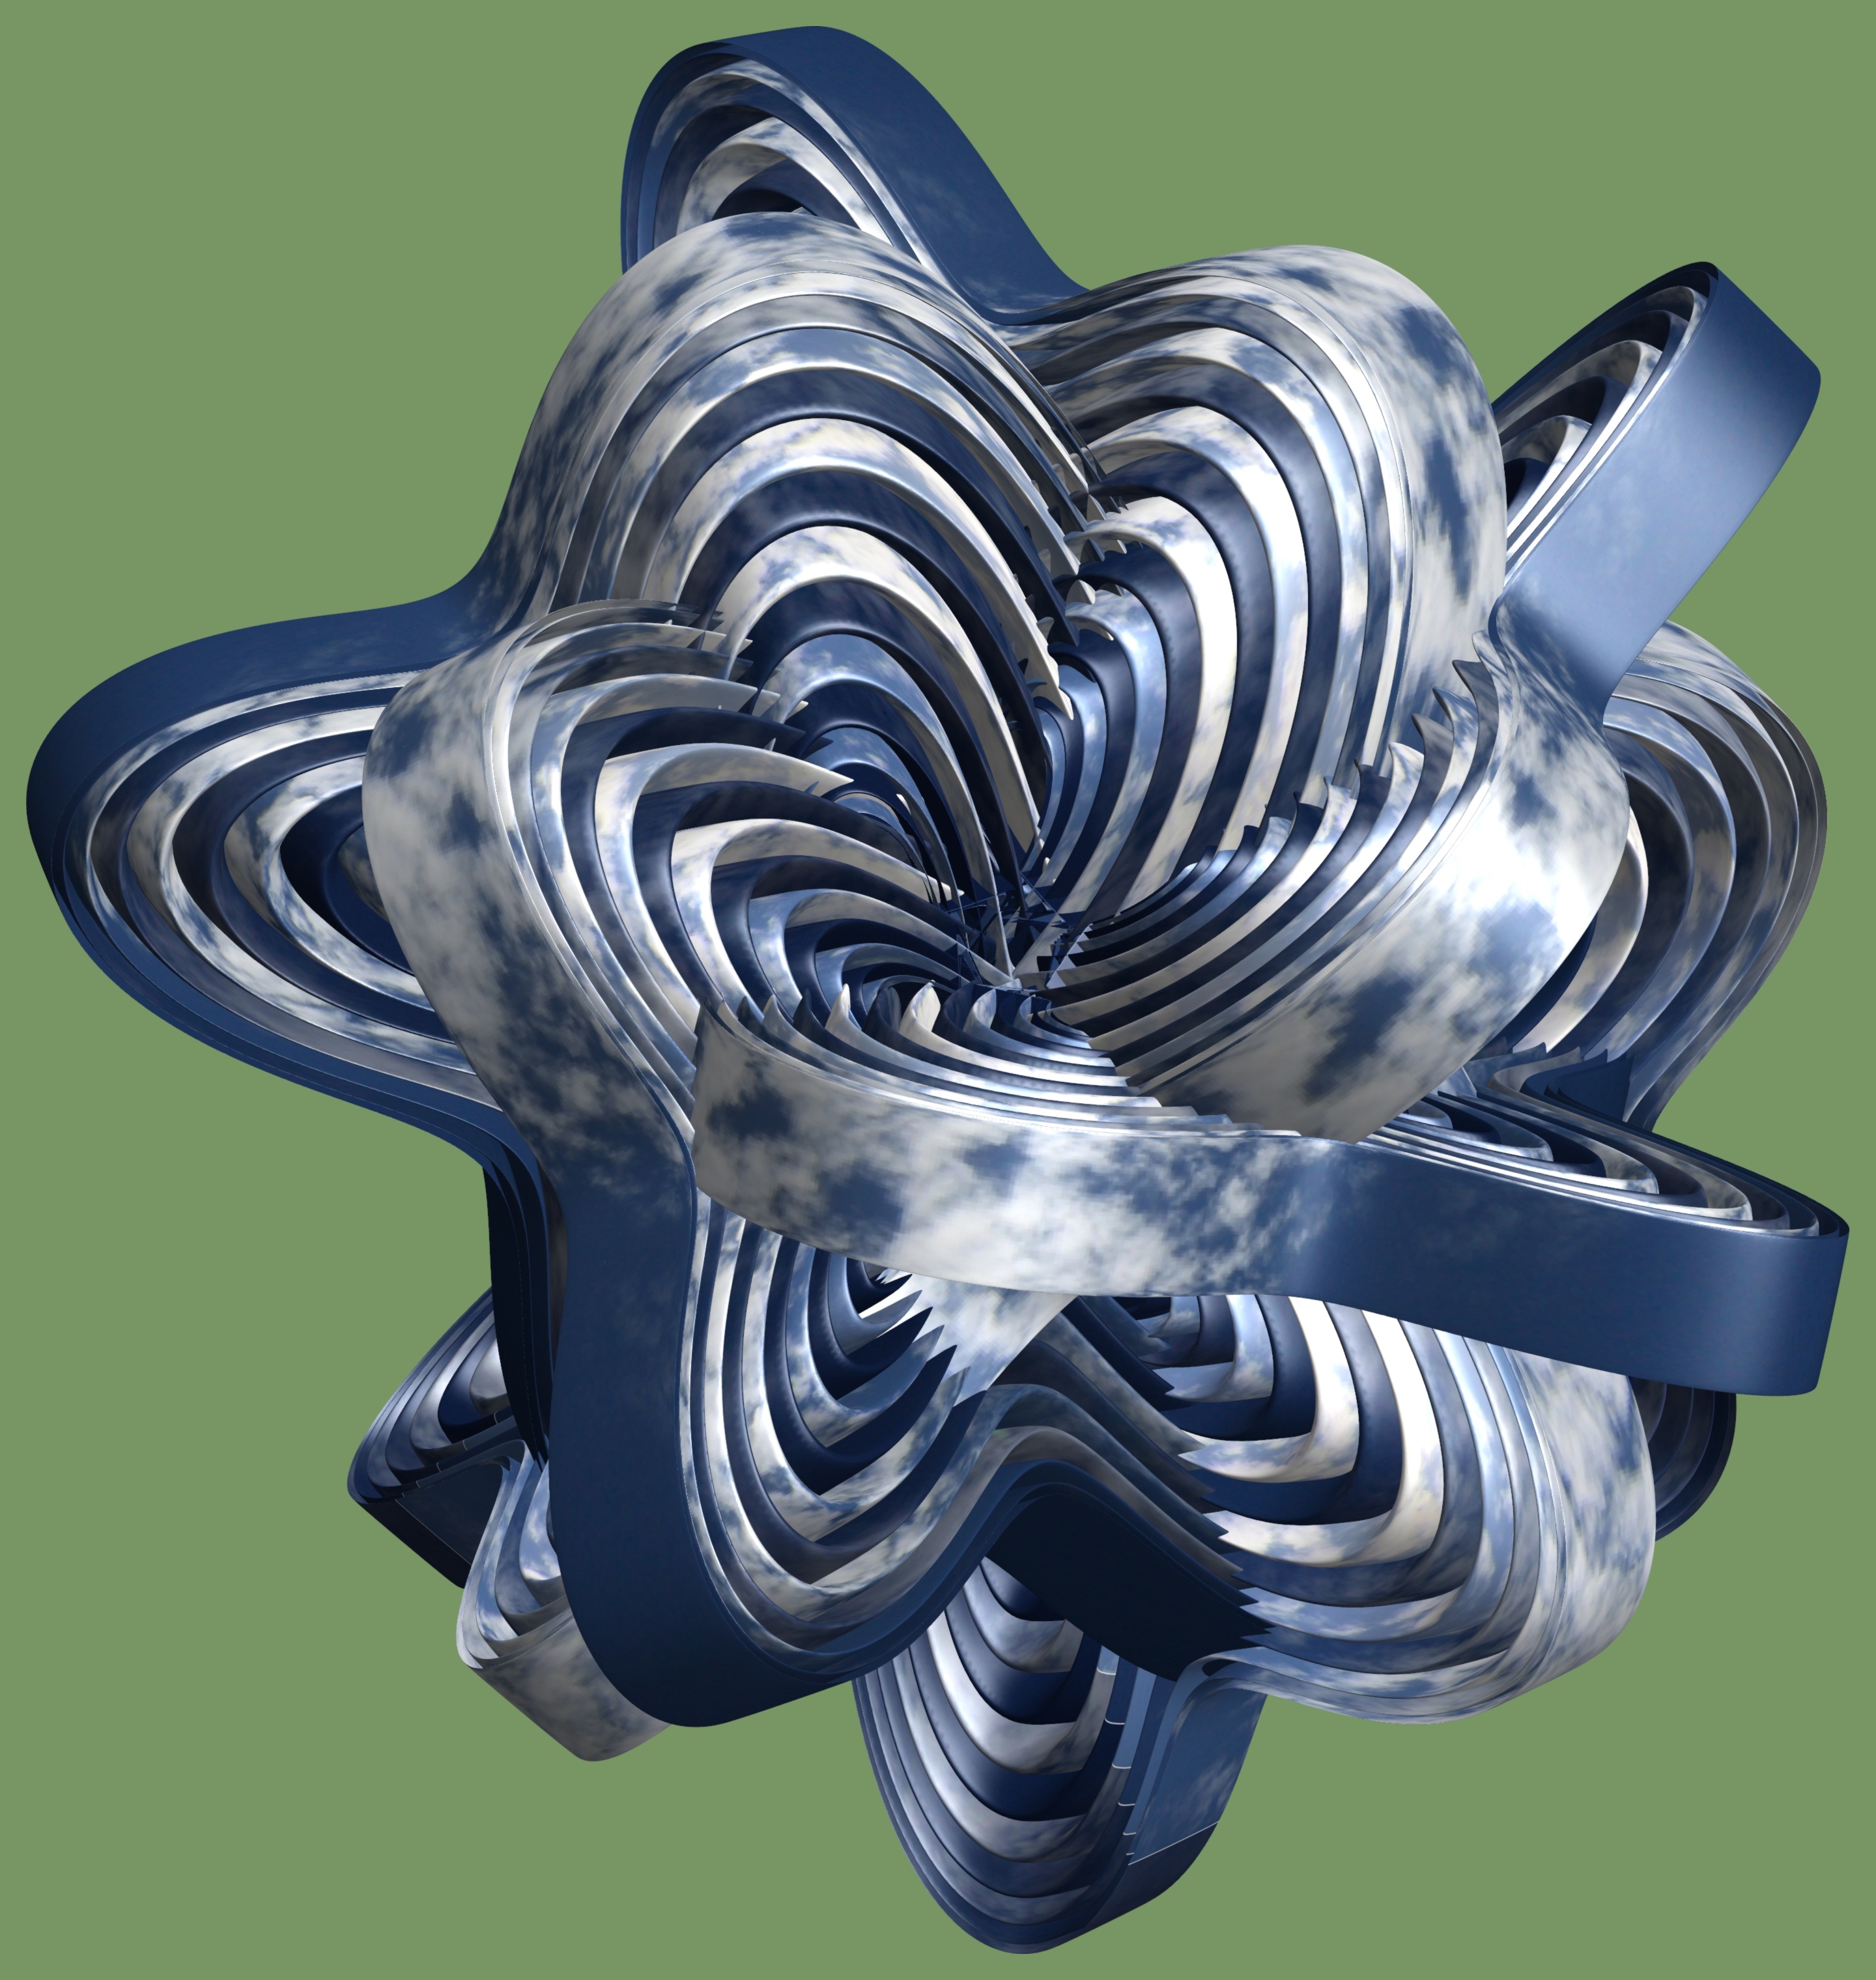
structure, texture, pattern, sculpture, cool image, design, symmetry, 3d, graphic, torus, mathematica, cg, parametricplot3d, code, program, algorithm, mapping, aircraft engine